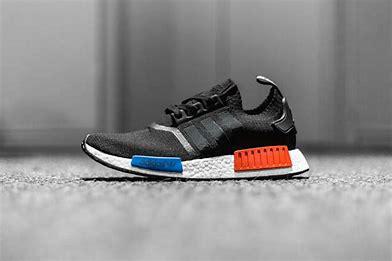
Brand: Adidas
Model: NMD_V3